Numa Numa (video)

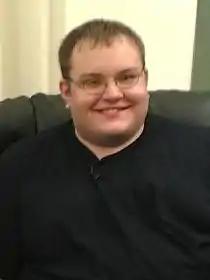
Brolsma in 2006

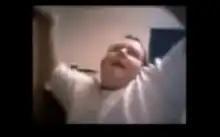
Gary Brolsma in the video

"Numa Numa" is an Internet meme based on a video by American vlogger Gary Brolsma made after the song "Dragostea din Tei", released by Moldovan pop group O-Zone in 2003. Brolsma's video, entitled "Numa Numa Dance", was uploaded to the website Newgrounds on December 6, 2004, under the username "Gman250", showing Brolsma's lip-syncing of the song with lively dance moves. The video's title is derived from the Romanian words "" occurring in the refrain of O-Zone's song, which was the first Numa Numa-themed video to gain widespread attention.